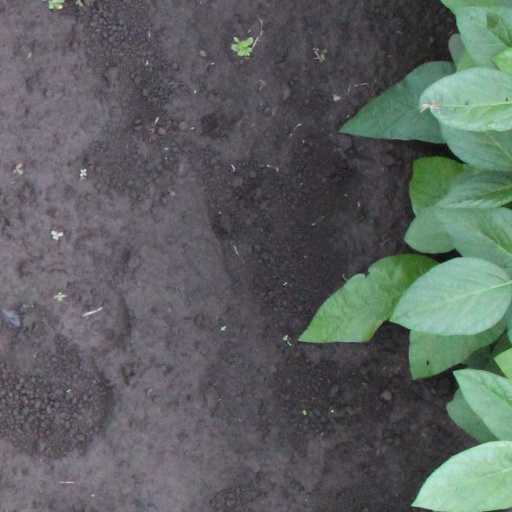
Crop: soybean